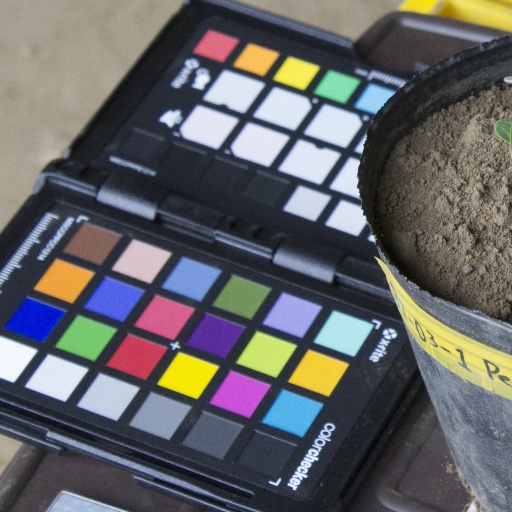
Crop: soybean